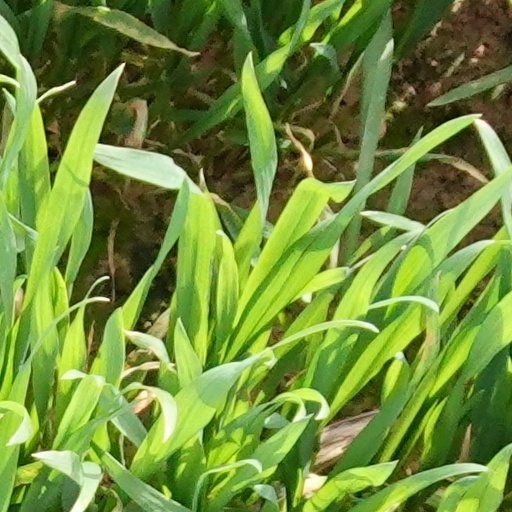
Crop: wheat